Timothy Peach

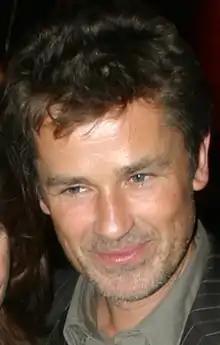
Timothy Peach in 2006

Timothy Peach (born 25 July 1963) is a British / German actor. He appeared in more than seventy films since 1986.